Veere Di Wedding

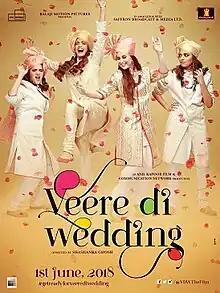
Theatrical release poster

Veere Di Wedding is a 2018 Indian Hindi-language female buddy comedy film directed by Shashanka Ghosh and produced by Rhea Kapoor, Ekta Kapoor and Nikhil Dwivedi. The film stars Kareena Kapoor Khan, Sonam Kapoor, Swara Bhaskar and Shikha Talsania in lead roles as four friends attending a wedding, with Sumeet Vyas, Vishwas Kini, Neena Gupta and others in supporting roles.